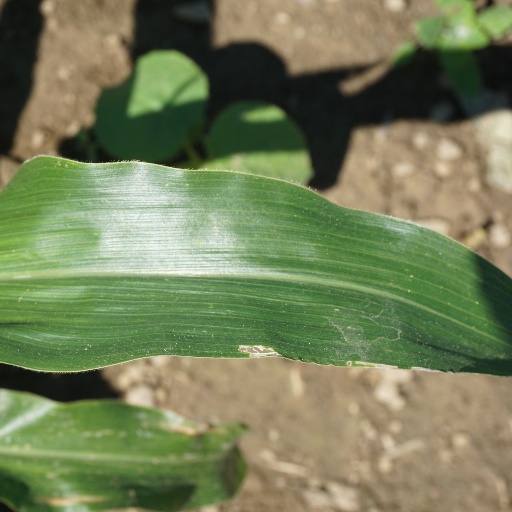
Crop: maize; corn